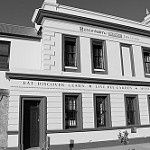
Label: B & W